History of the camera

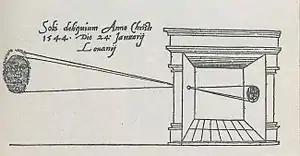
First published picture of a "camera obscura" in Gemma Frisius' 1545 book ""

The history of the camera began even before the introduction of photography. Cameras evolved from the "camera obscura" through many generations of photographic technologydaguerreotypes, calotypes, dry plates, filmto the modern day with digital cameras and camera phones.